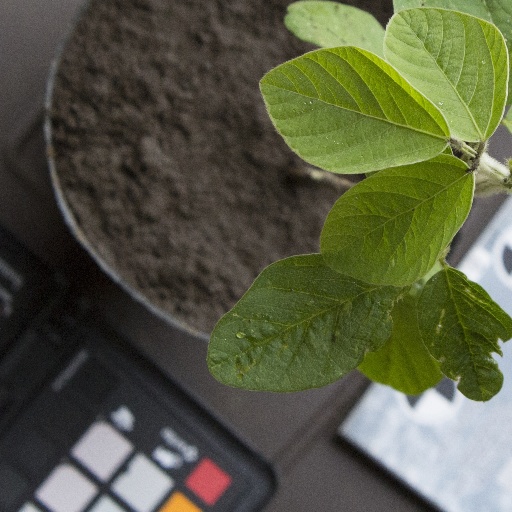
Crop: soybean